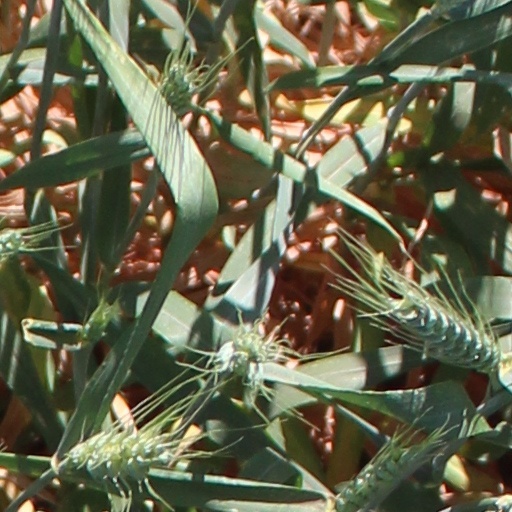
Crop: wheat